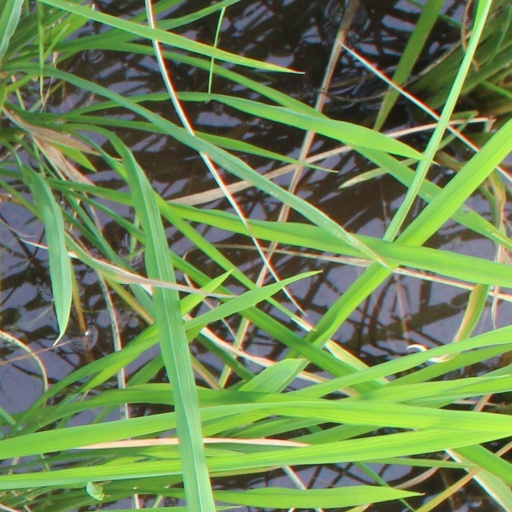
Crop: rice